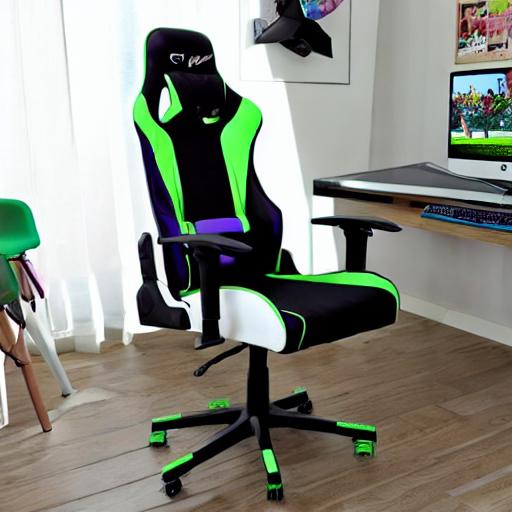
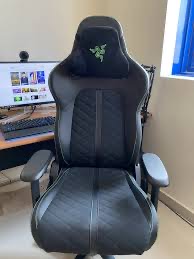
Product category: items_chair
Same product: no